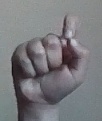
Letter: fa